Espadeiro

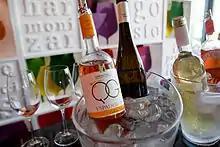
Red Vinho Verde made from Espadeiro

Espadeiro is a red Portuguese wine grape planted primarily in the Minho region for making Vinho Verde. It is also grown across the border, in Galicia (Spain) where it is used to make light bodied wines.